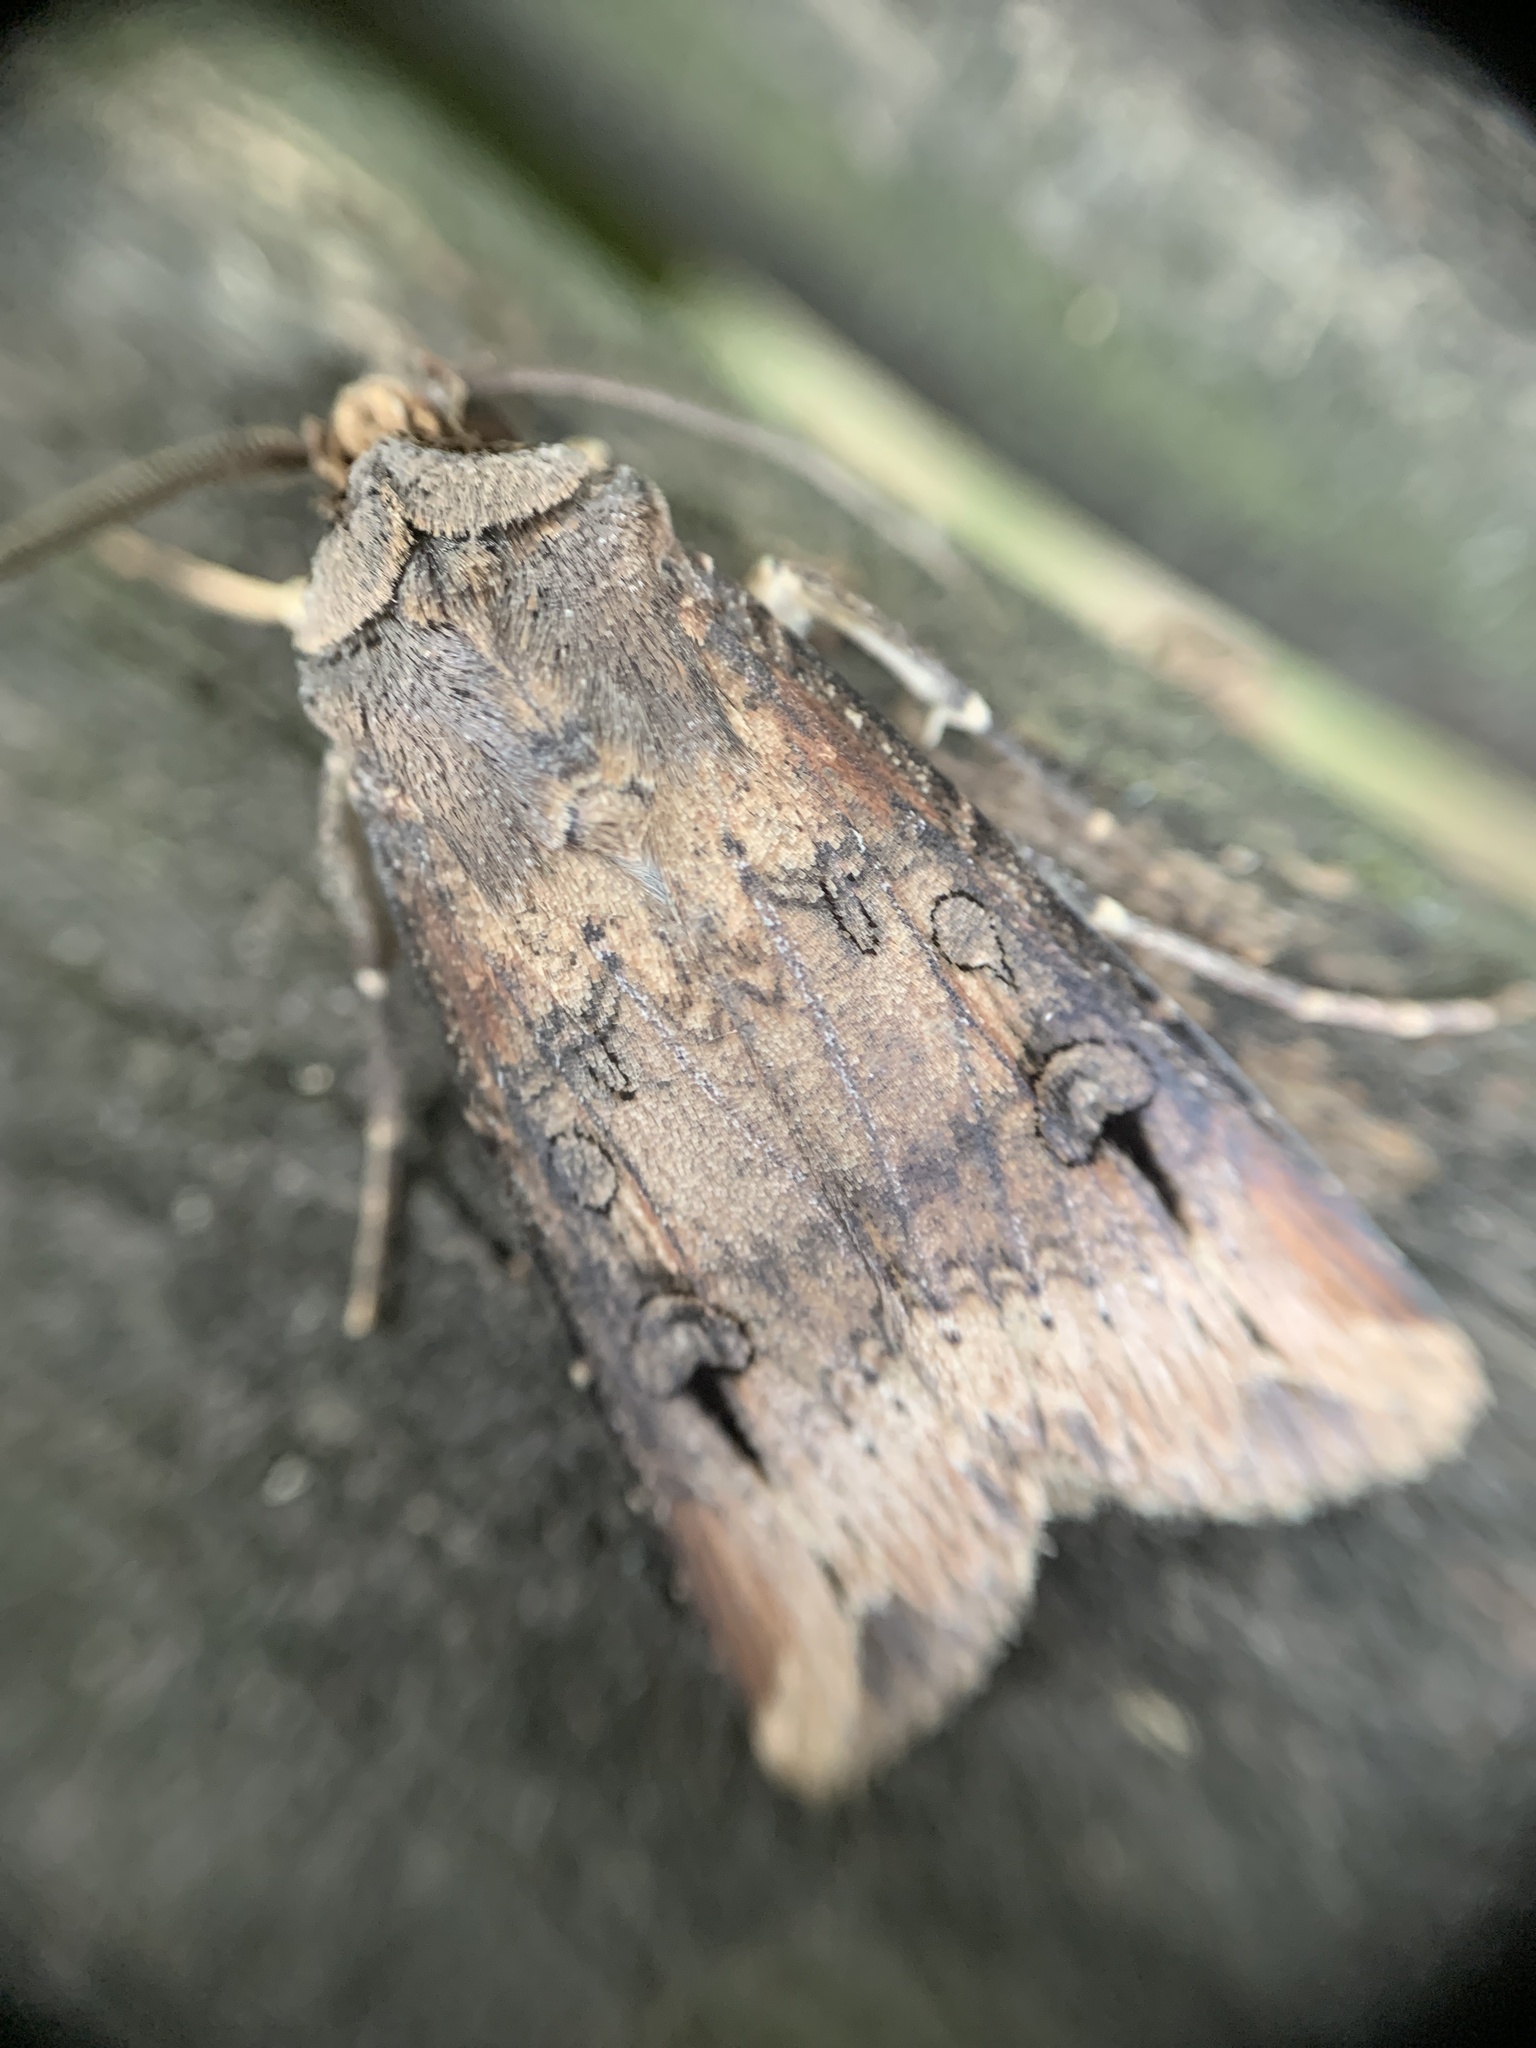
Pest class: cutworms